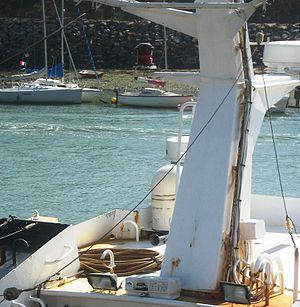
antenne monopole, antenne long fils.
L’antenne long-fil ou l’antenne simple fil est dédiée à la réception radioélectrique et à l'émission radioélectrique dans le spectre des radiofréquences par les avions moyens courriers et longs courriers, par des navires en mer, par des radioamateurs, par des stations radioélectriques temporaires ou d'urgence, de catastrophe et des professionnels.